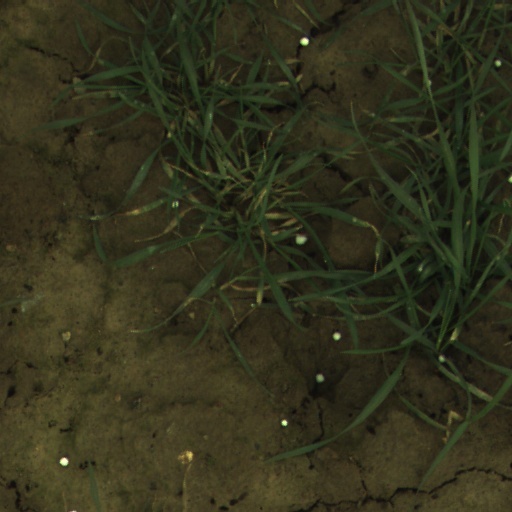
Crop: wheat